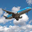
Label: airplane